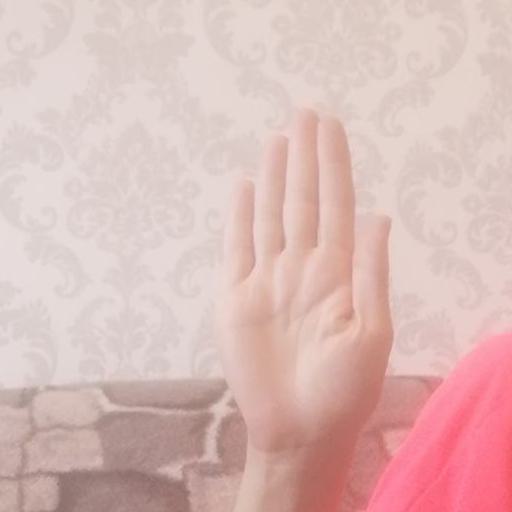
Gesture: stop